Sky position (RA, Dec in degrees): 171.093, 9.787
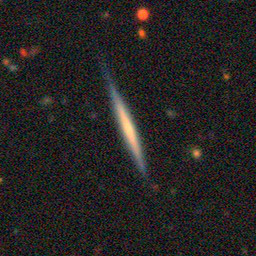
Galaxy morphology: Edge-on Galaxies without Bulge